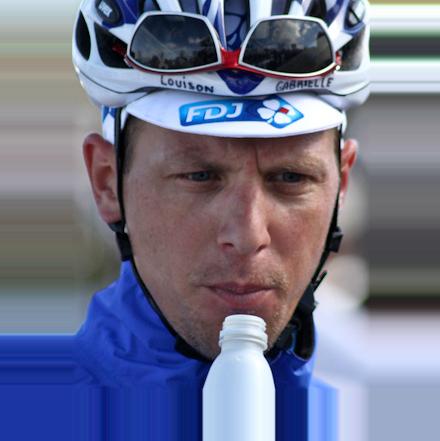
Age: 30